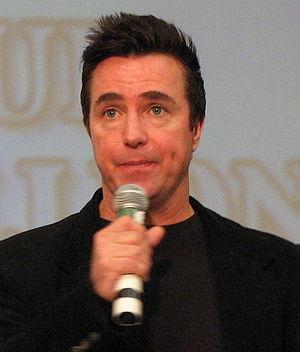
Paul McGillion est né le 5 janvier 1969 à Paisley mais il a grandi au Canada. Il est notamment connu pour son rôle dans la série Stargate Atlantis ou il incarne le Docteur Carson Beckett.
Carson Beckett est un personnage de fiction de la série Stargate Atlantis joué par Paul McGillion.